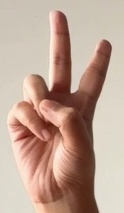
ASL sign: V